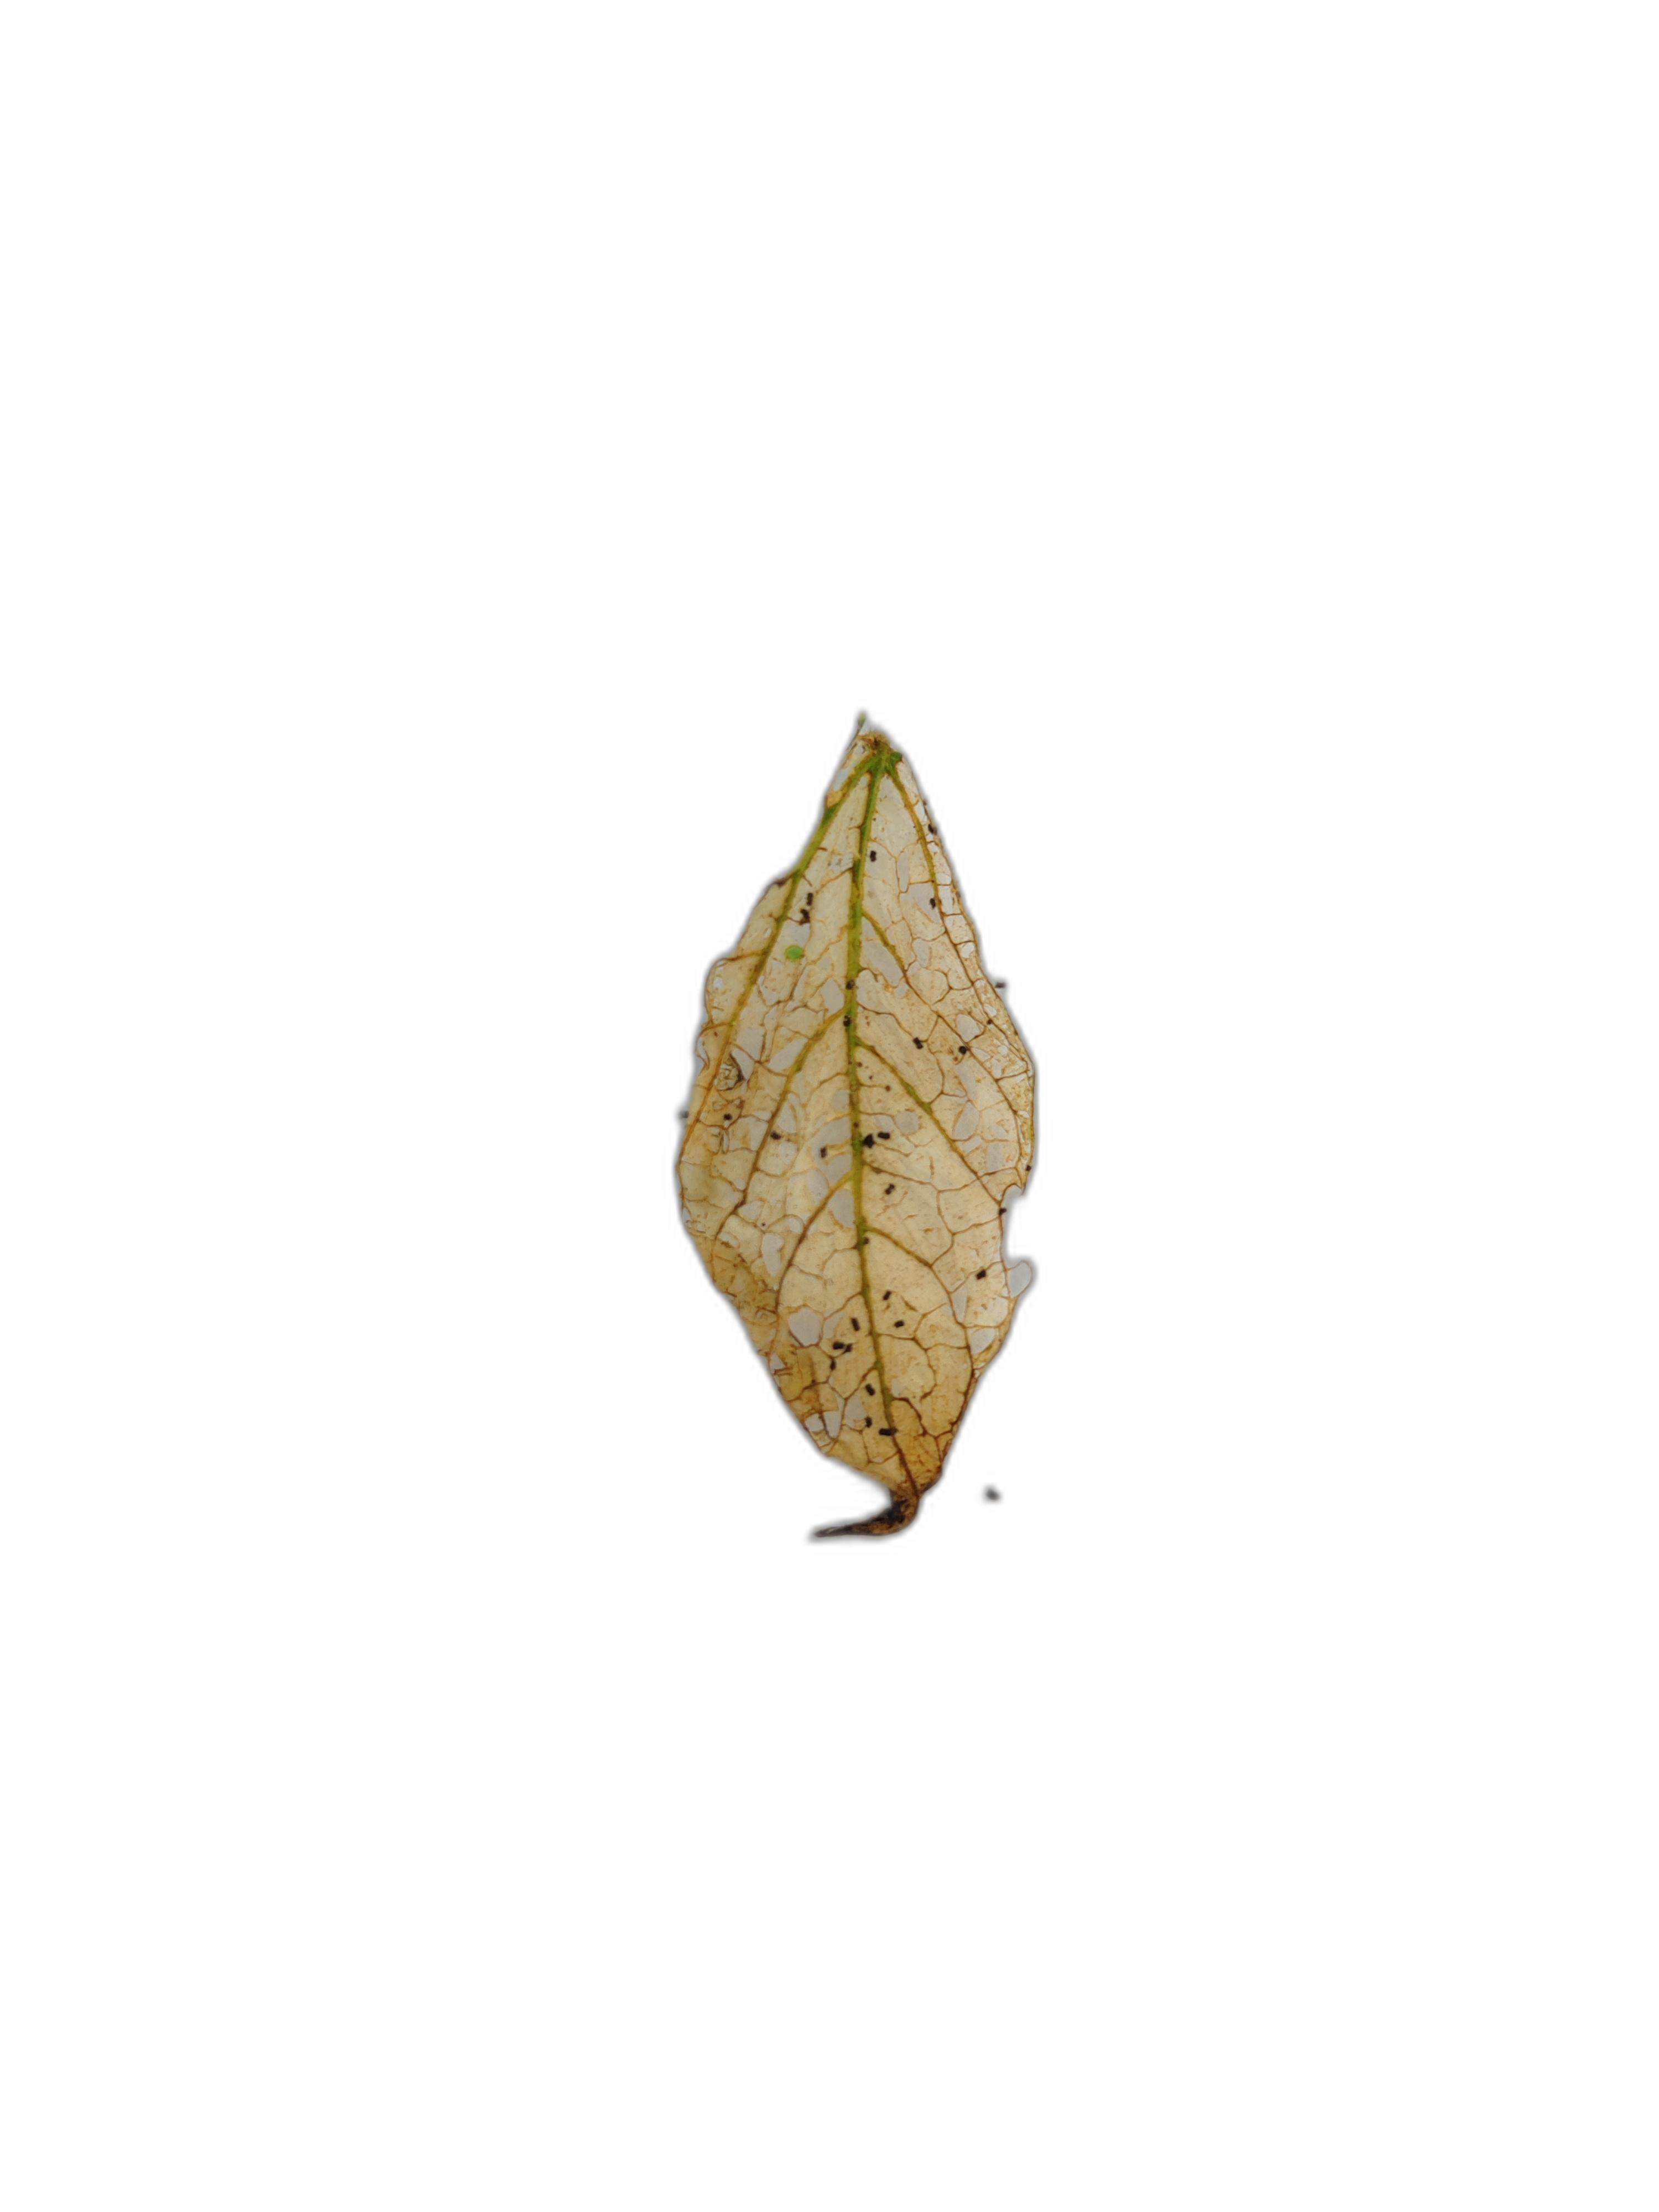
Label: Insect